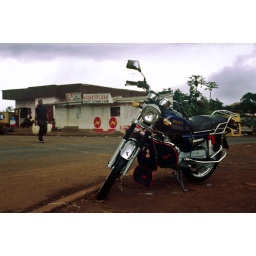
A shining bike from Taiwan in a street of Cameroon